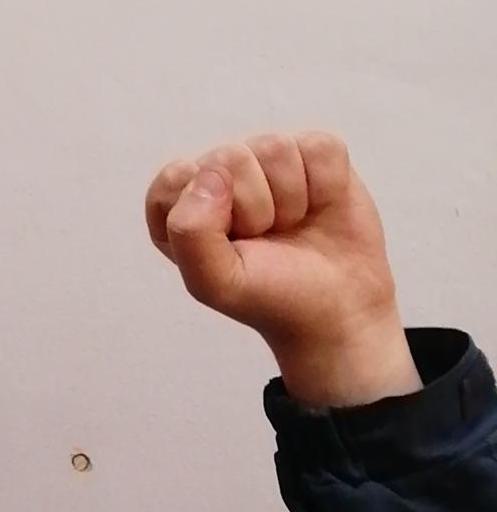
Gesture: fist